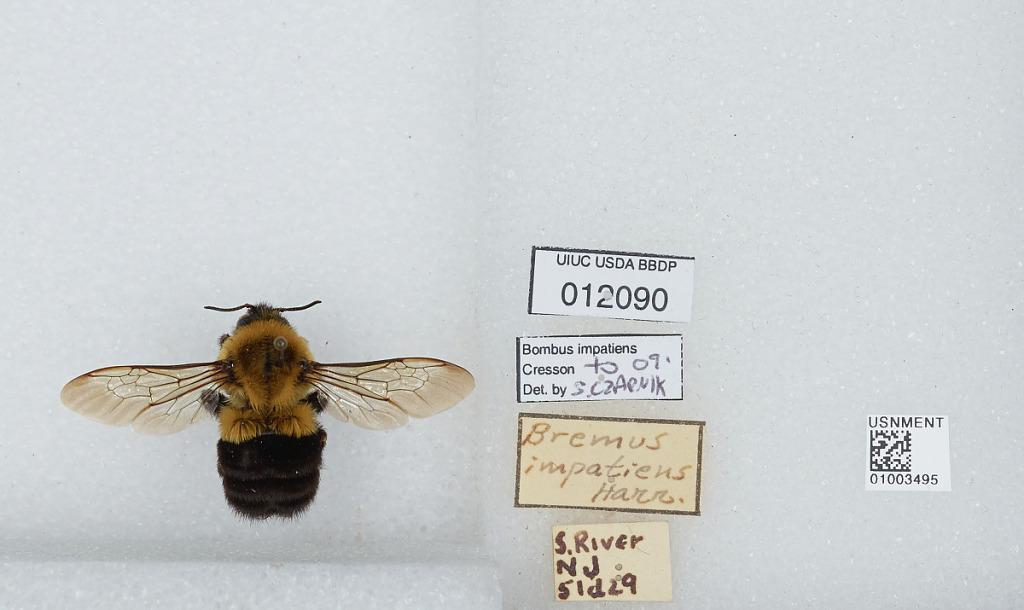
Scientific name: Bombus (Pyrobombus) impatiens Cresson
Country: United States
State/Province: New Jersey
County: Middlesex
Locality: South River
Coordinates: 40.4457, -74.3785
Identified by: Czarnik, S.